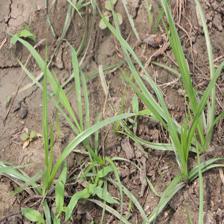
Label: Grass